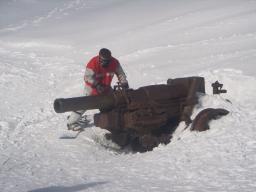
Label: Background_without_leaves